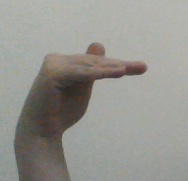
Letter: khaa